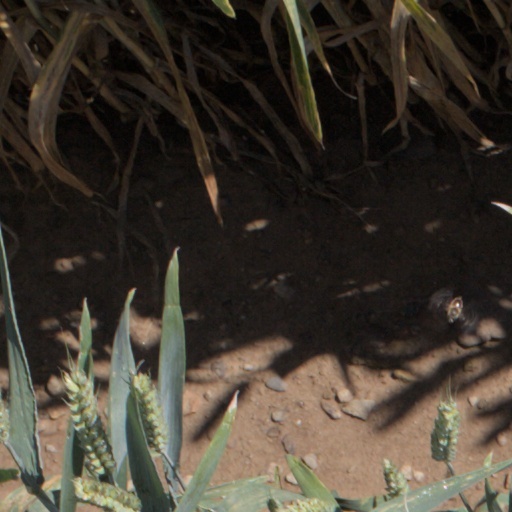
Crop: wheat